Clearwater river (river type)

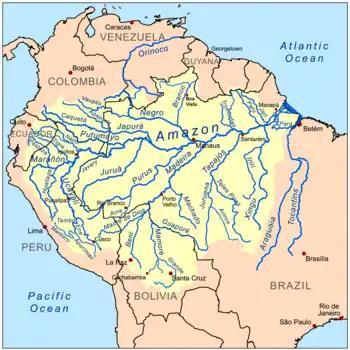
Map of the Amazon basin. Tributaries of the Amazon River in the eastern part of the basin are typically clearwater

A clearwater river is classified based on its chemistry, sediments and water colour. Clearwater rivers have a low conductivity, relatively low levels of dissolved solids, typically have a neutral to slightly acidic pH and are very clear with a greenish colour. Clearwater rivers often have fast-flowing sections.